Zorgvlied (cemetery)

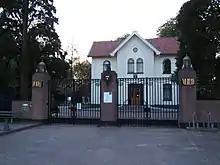
Zorgvlied entrance

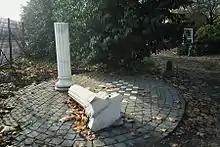
Gebroken Kolom, writers' monument

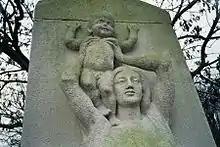
Moedermonument

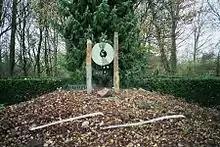
Sterretjesveld

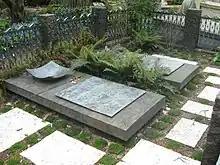
Gordel van Smaragd

Zorgvlied is a cemetery on the in Amsterdam, the Netherlands, on the left bank of the river Amstel. The cemetery was opened in 1870 by the city of Amstelveen which still owns and operates it, though since 1896 (when city lines were redrawn) it is located within the boundaries of the city of Amsterdam. One of the country's best-known cemeteries, it is notable for the large number of celebrities, especially from the literary and theater worlds, buried there.